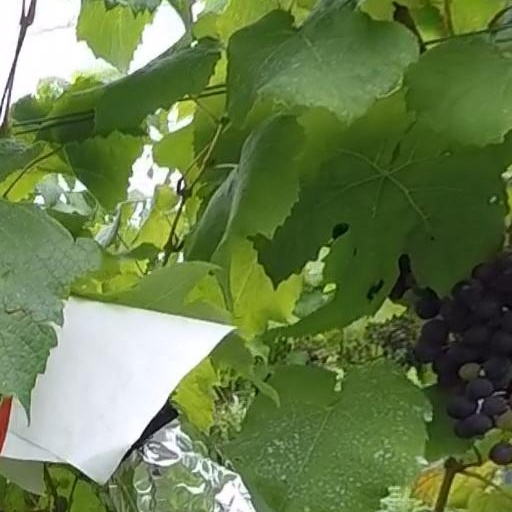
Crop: grape